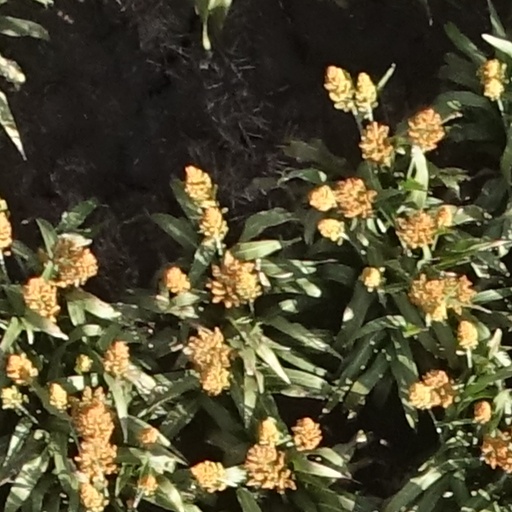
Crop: sorghum